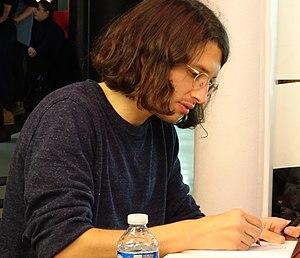
Bastien Vivès est le parrain du Cadavre exquis animé lors du Carrefour du cinéma d'animation 2017 au Forum des images, à Paris. Prise de vue lors de la séance de dédicace.
Petit Paul est une bande-dessinée du dessinateur français Bastien Vivès parue en septembre 2018 aux éditions Glénat dans la collection Porn'Pop et retirée de la vente peu de temps après, suite aux accusations de pédopornographie dont elle est devenue la cible.
Une sœur est un roman graphique réalisé par Bastien Vivès, publié en 2017 chez Casterman.